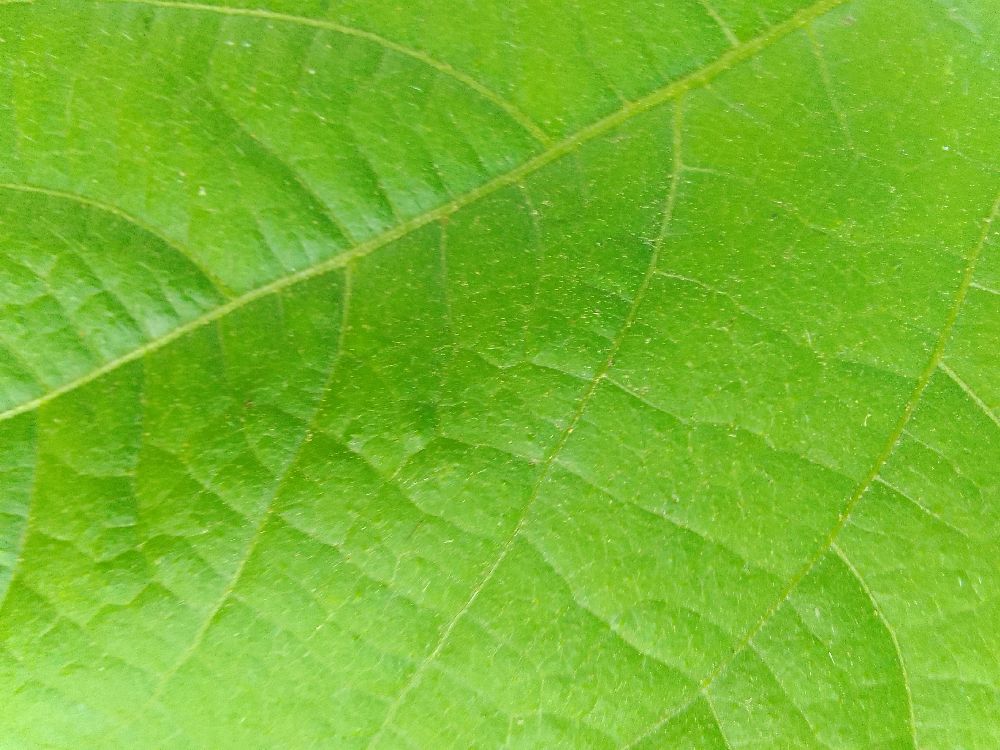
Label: healthy